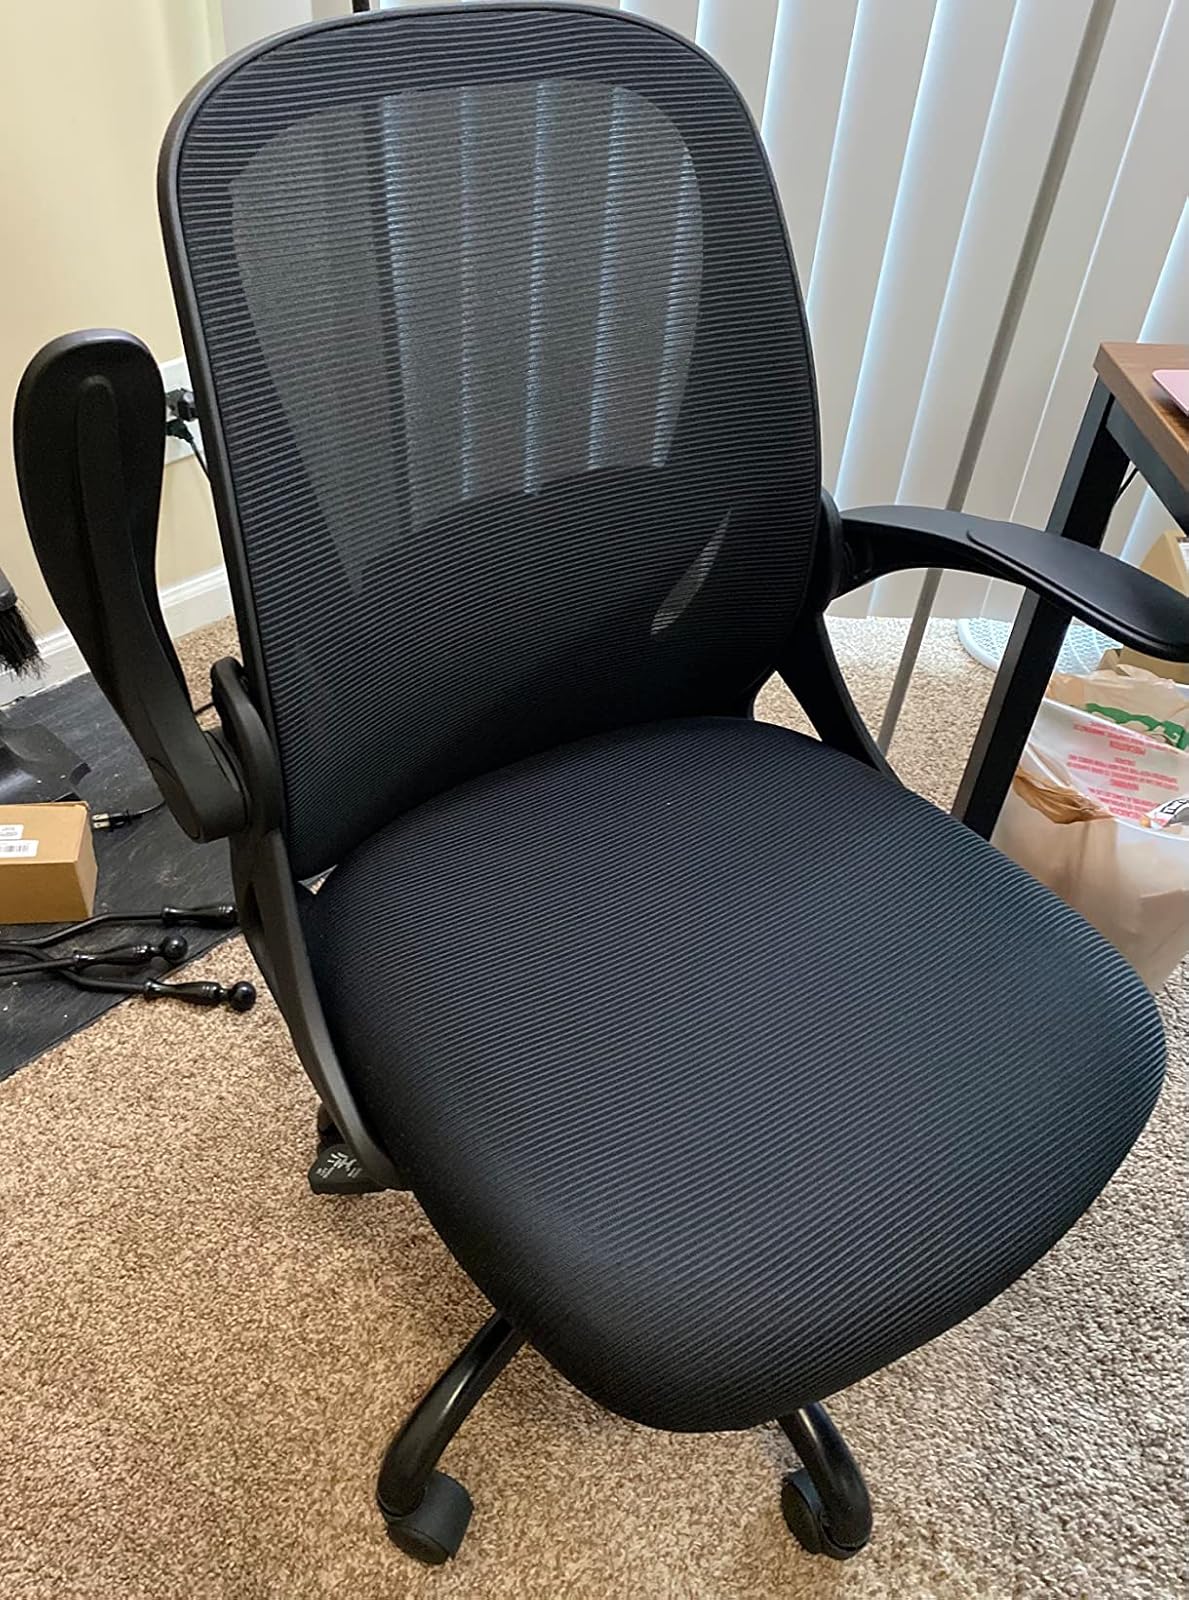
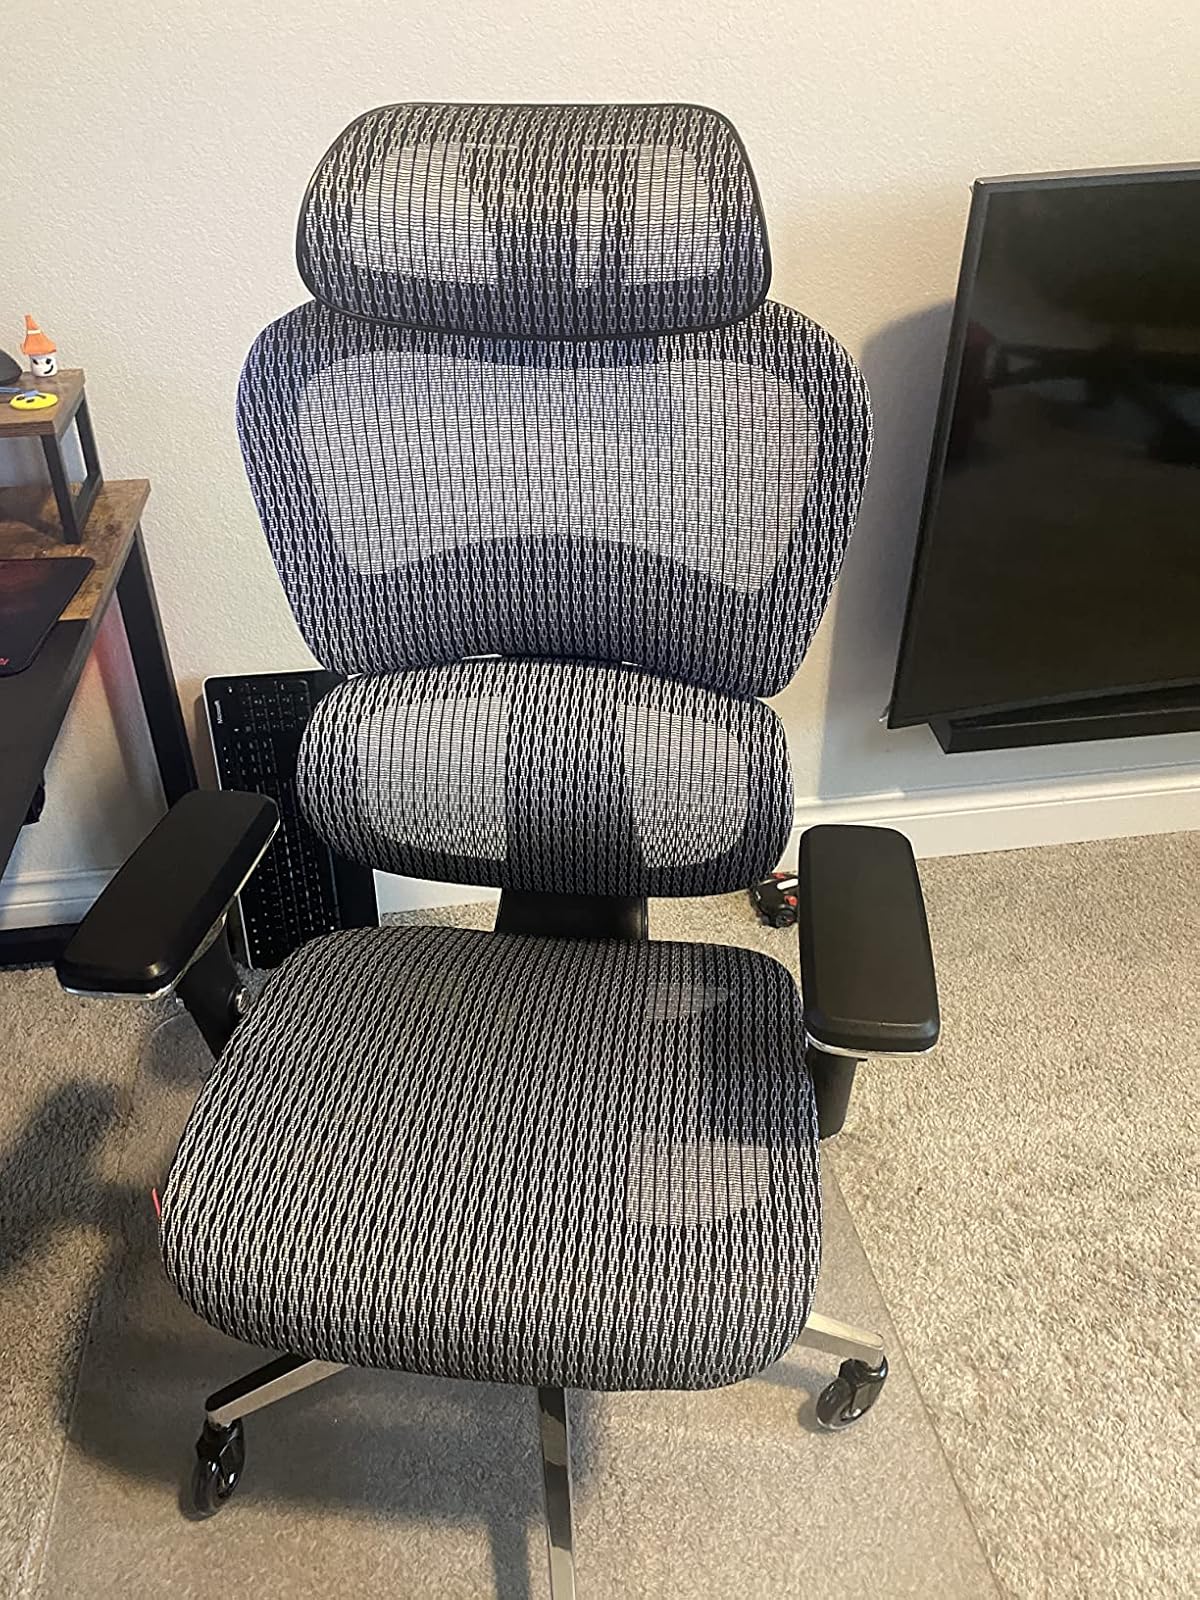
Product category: items_chair
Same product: no